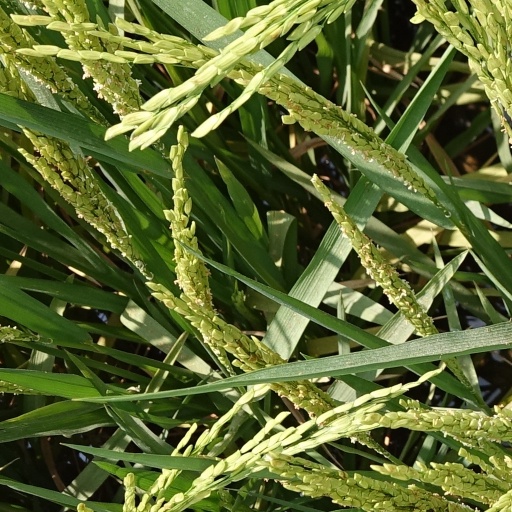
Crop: rice